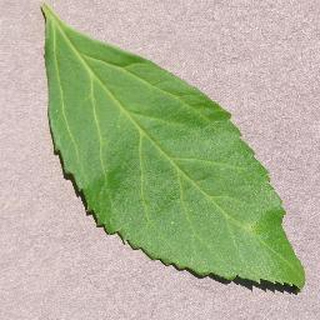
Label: healthy_cherry